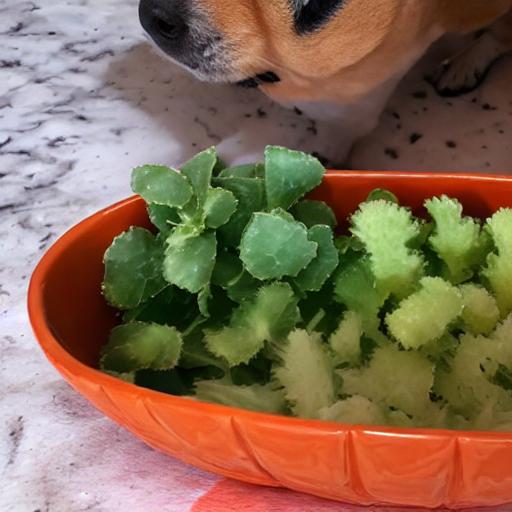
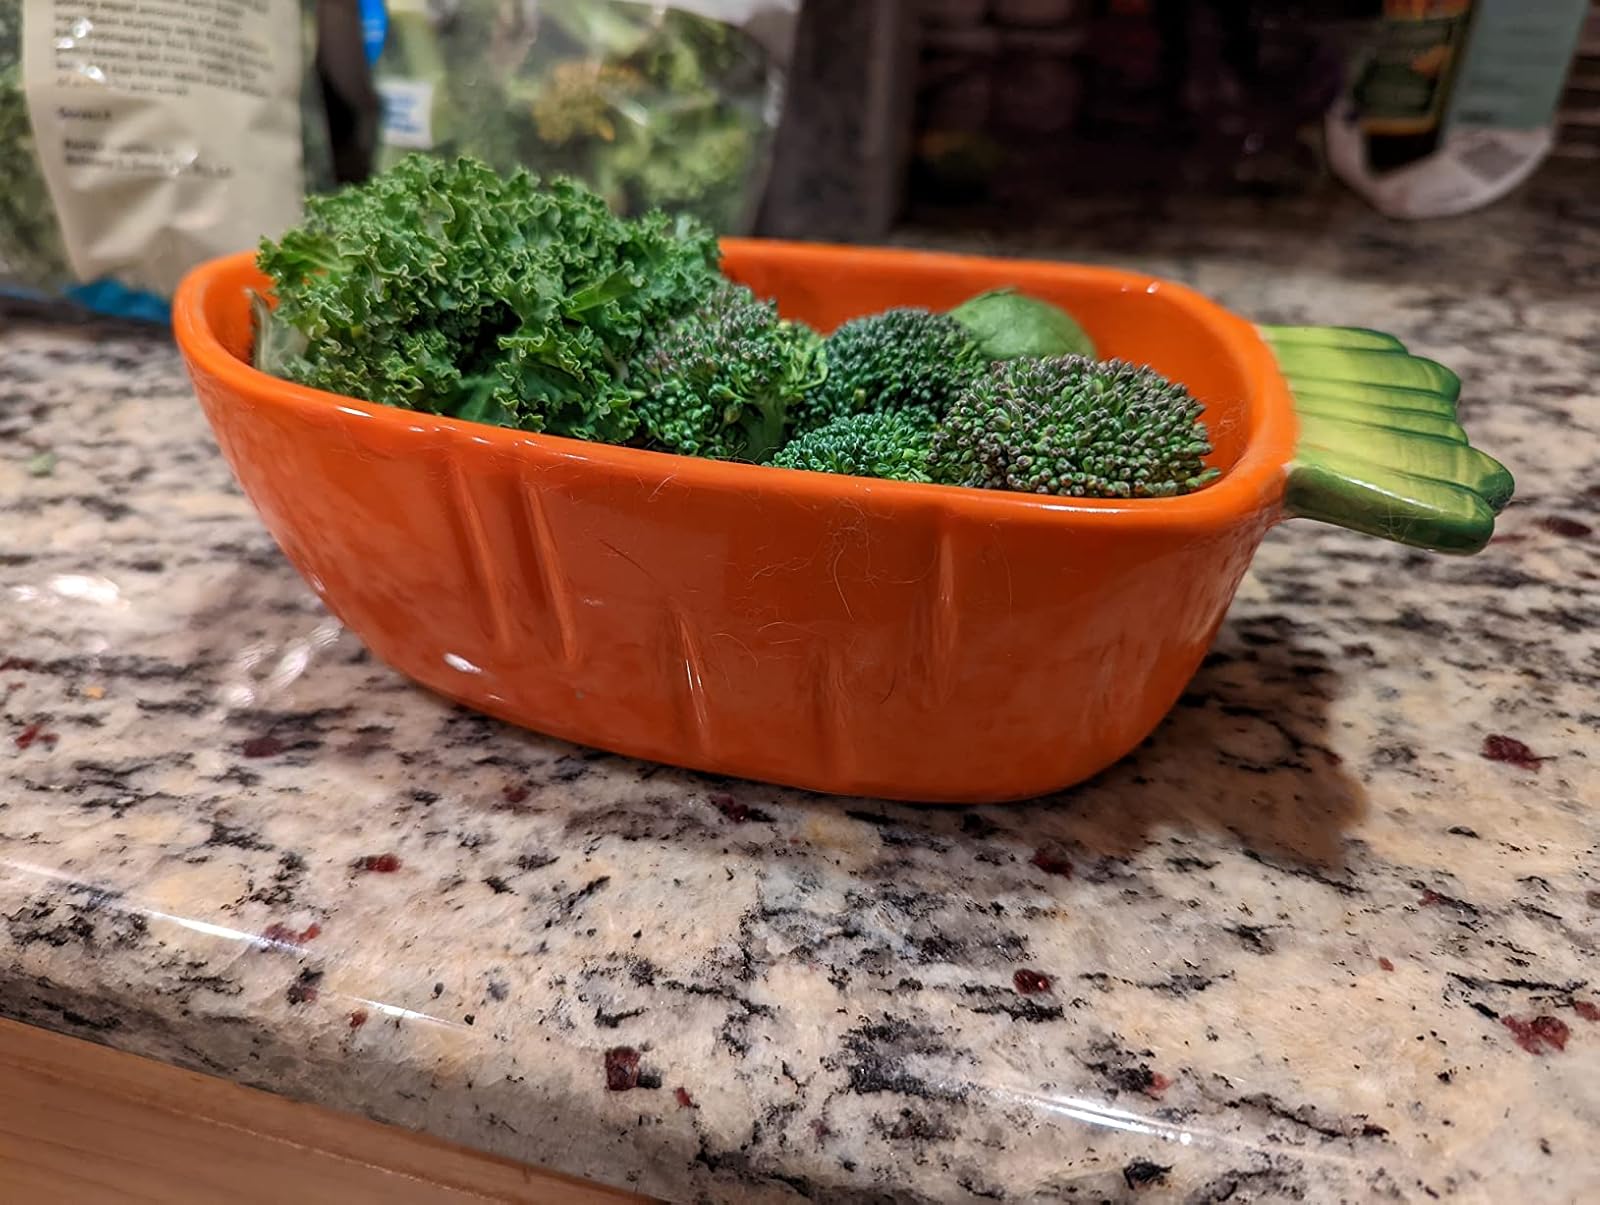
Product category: items_bowl
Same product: no